Venezuelan opposition

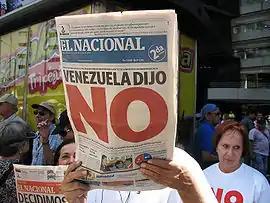
A Venezuelan reads the front page of El Nacional newspaper after the referendum results.

In the early morning of 12 April, the Military High Command announced through the Minister of Defense, Lucas Rincón Romero, that Chávez had been asked to resign as President of Venezuela, with Rincón declaring that he accepted. Chávez was transferred to Fuerte Tiuna where he was imprisoned for a few hours, there he wrote a letter saying that he had not resigned, after which he was taken by helicopter to the prison in the Orchila Island. By that date, Chavez' sympathizers had gone out to protest in front of the Miraflores Palace and in the Paratroopers Brigade in Maracay.